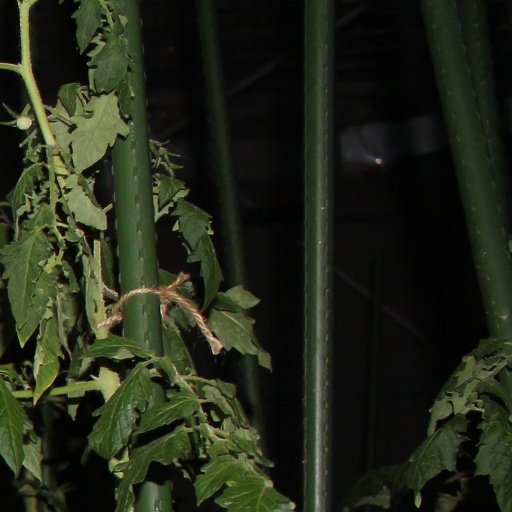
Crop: tomato